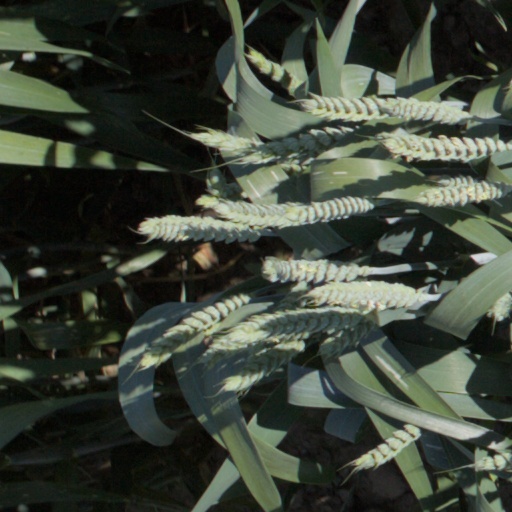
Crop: wheat